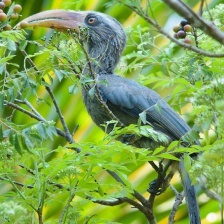
Species: MALABAR HORNBILL
Scientific name: OCYCEROS GRISEUS
ImageNet parent category: hornbill